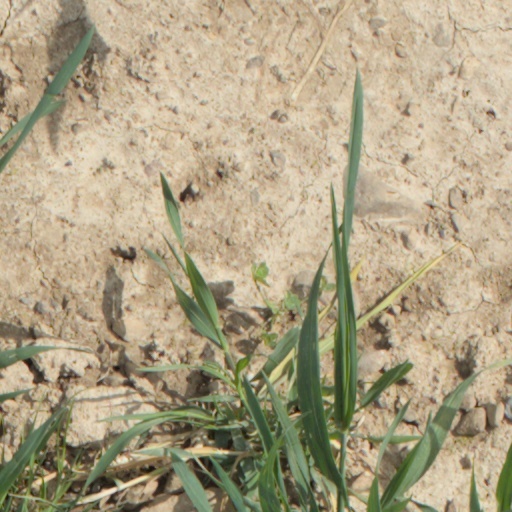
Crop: wheat